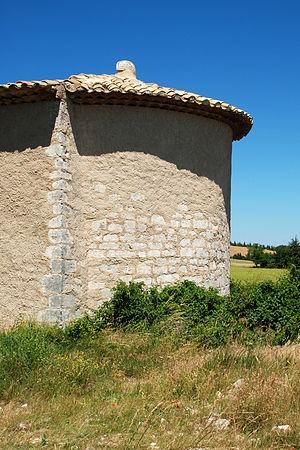
France - Provence - Vaucluse - Lagarde-d'Apt - Chapelle Notre-Dame de Lamaron
La chapelle Notre-Dame de Lamaron est une chapelle romane située près de Lagarde-d'Apt en Provence, dans le département de Vaucluse.